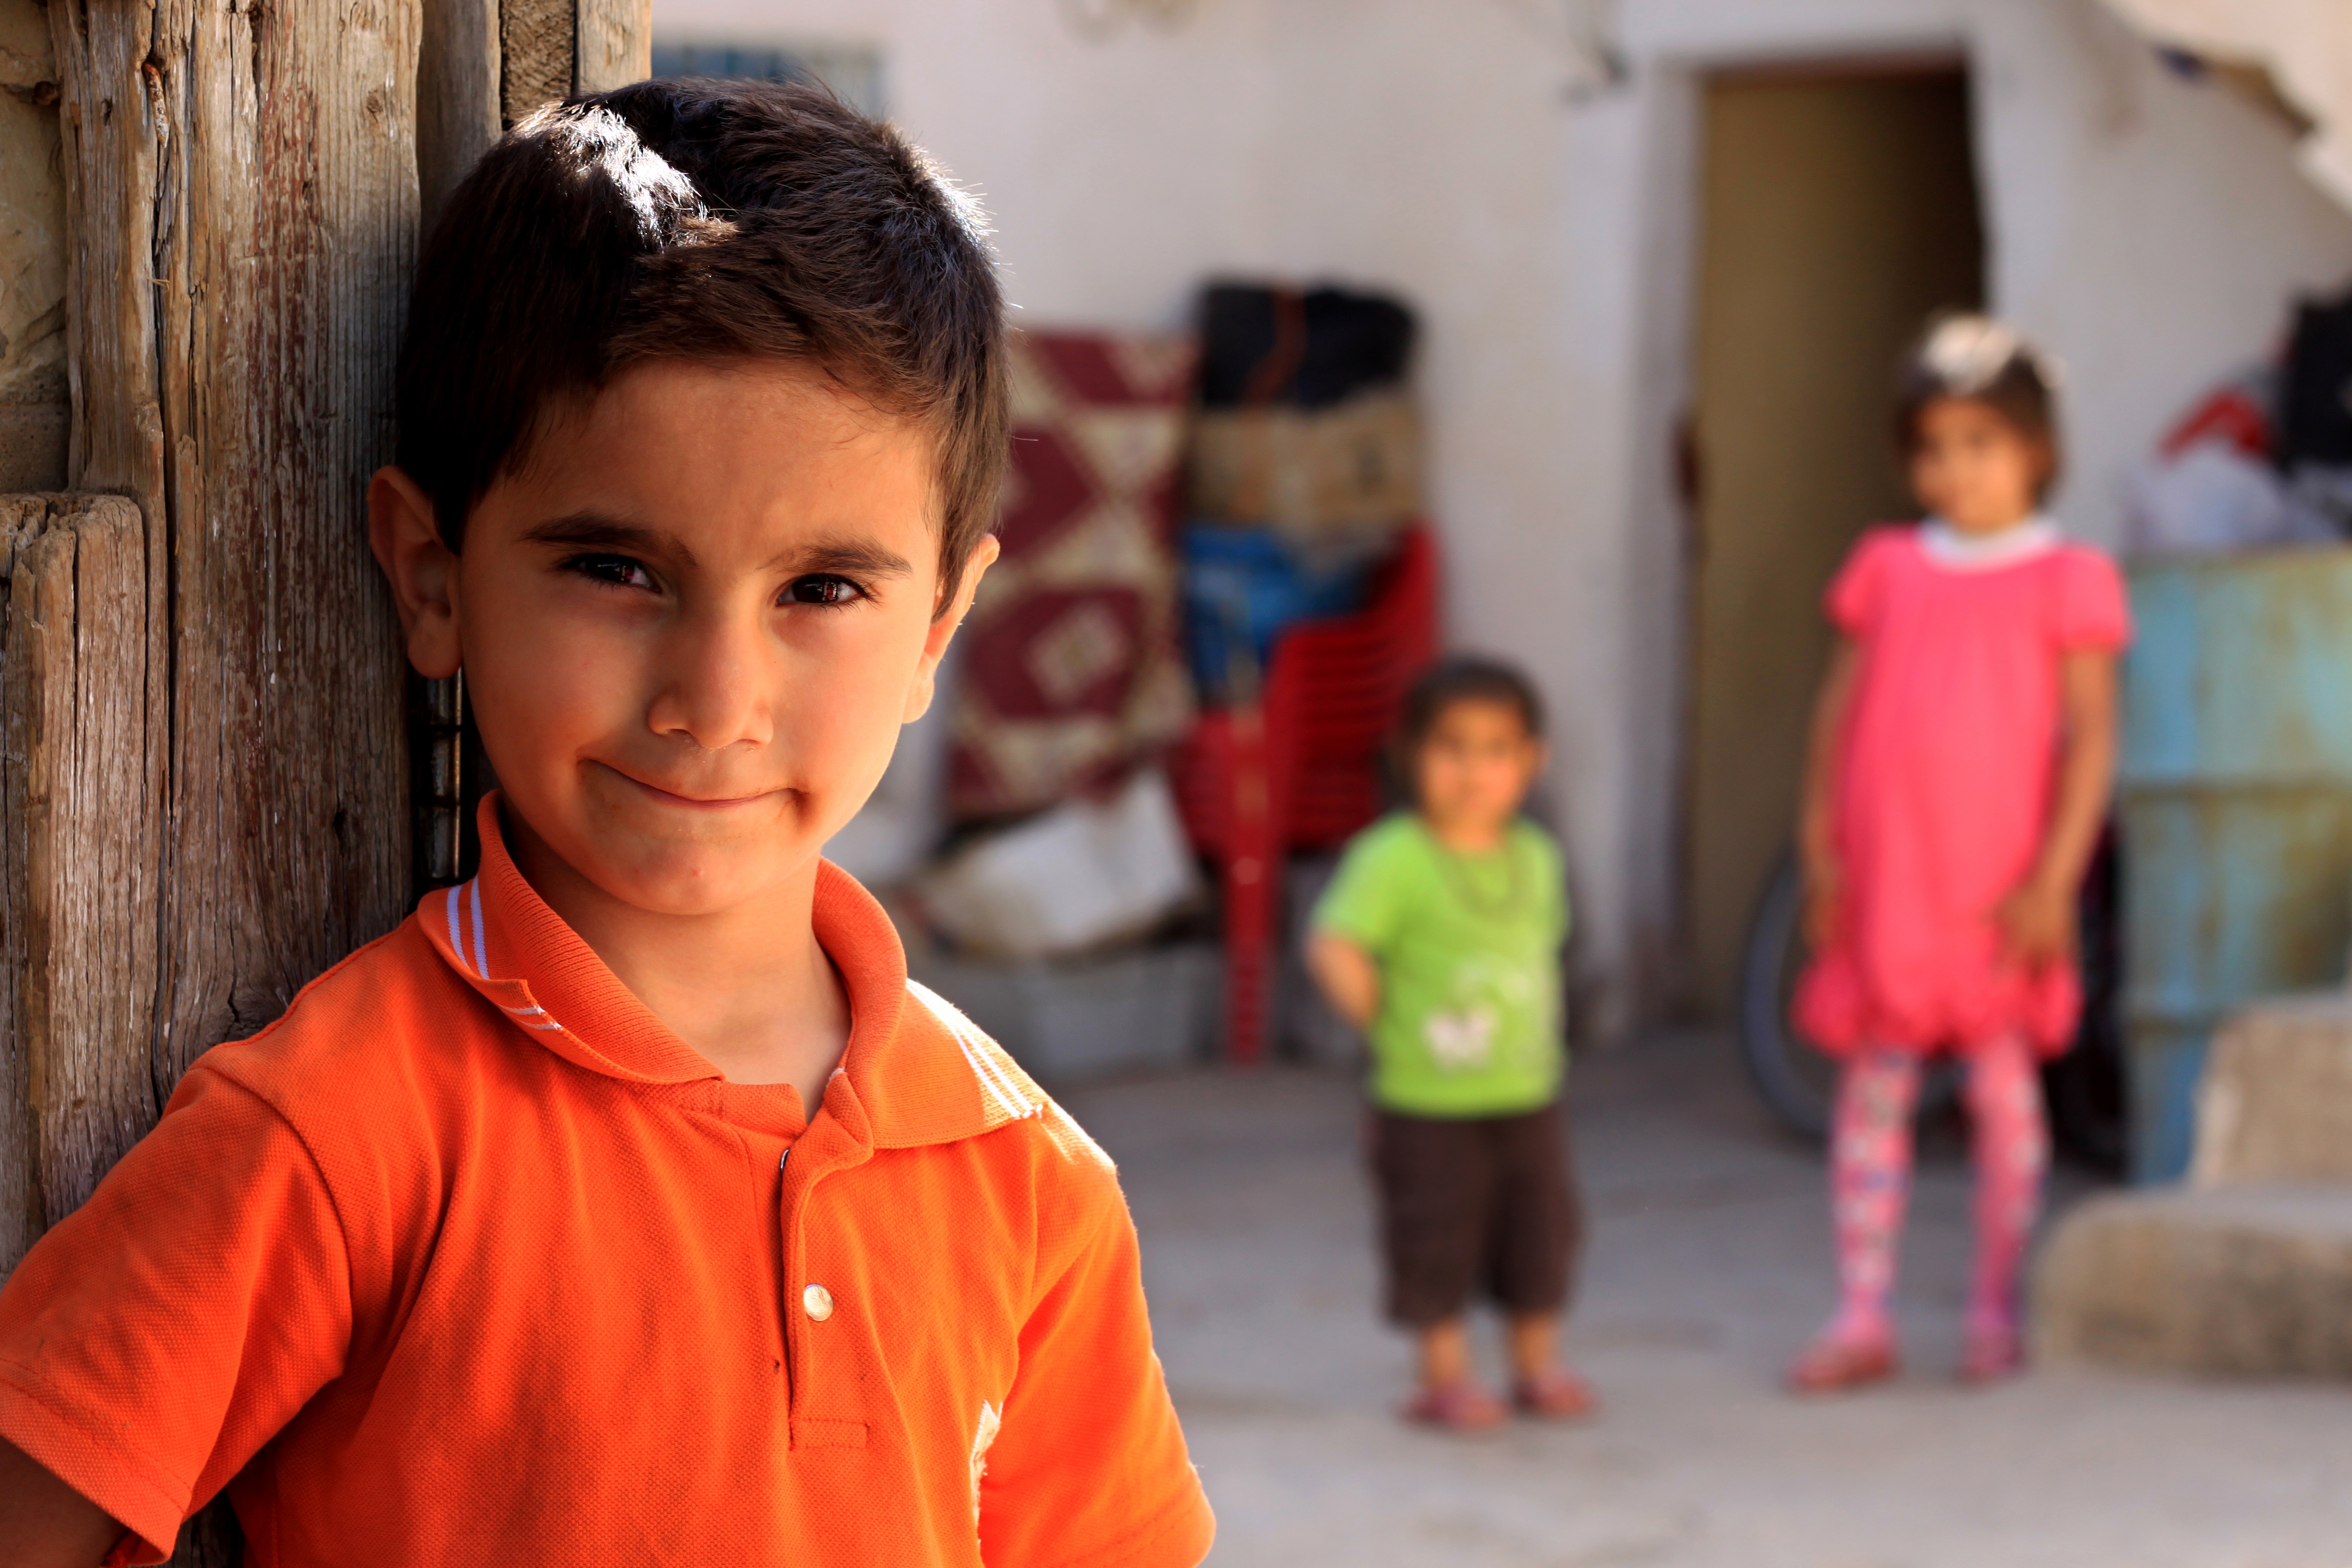
person, people, play, boy, male, portrait, color, child, laugh, children, temple, toddler, overview, child portrait, the innocence